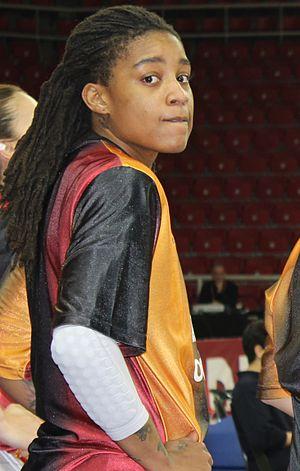
Shavonte Zellous, née le 28 août 1986 à Orlando est une joueuse professionnelle de basket-ball de nationalité américaine. Mesurant 1,78 m, elle évolue au poste d’arrière.